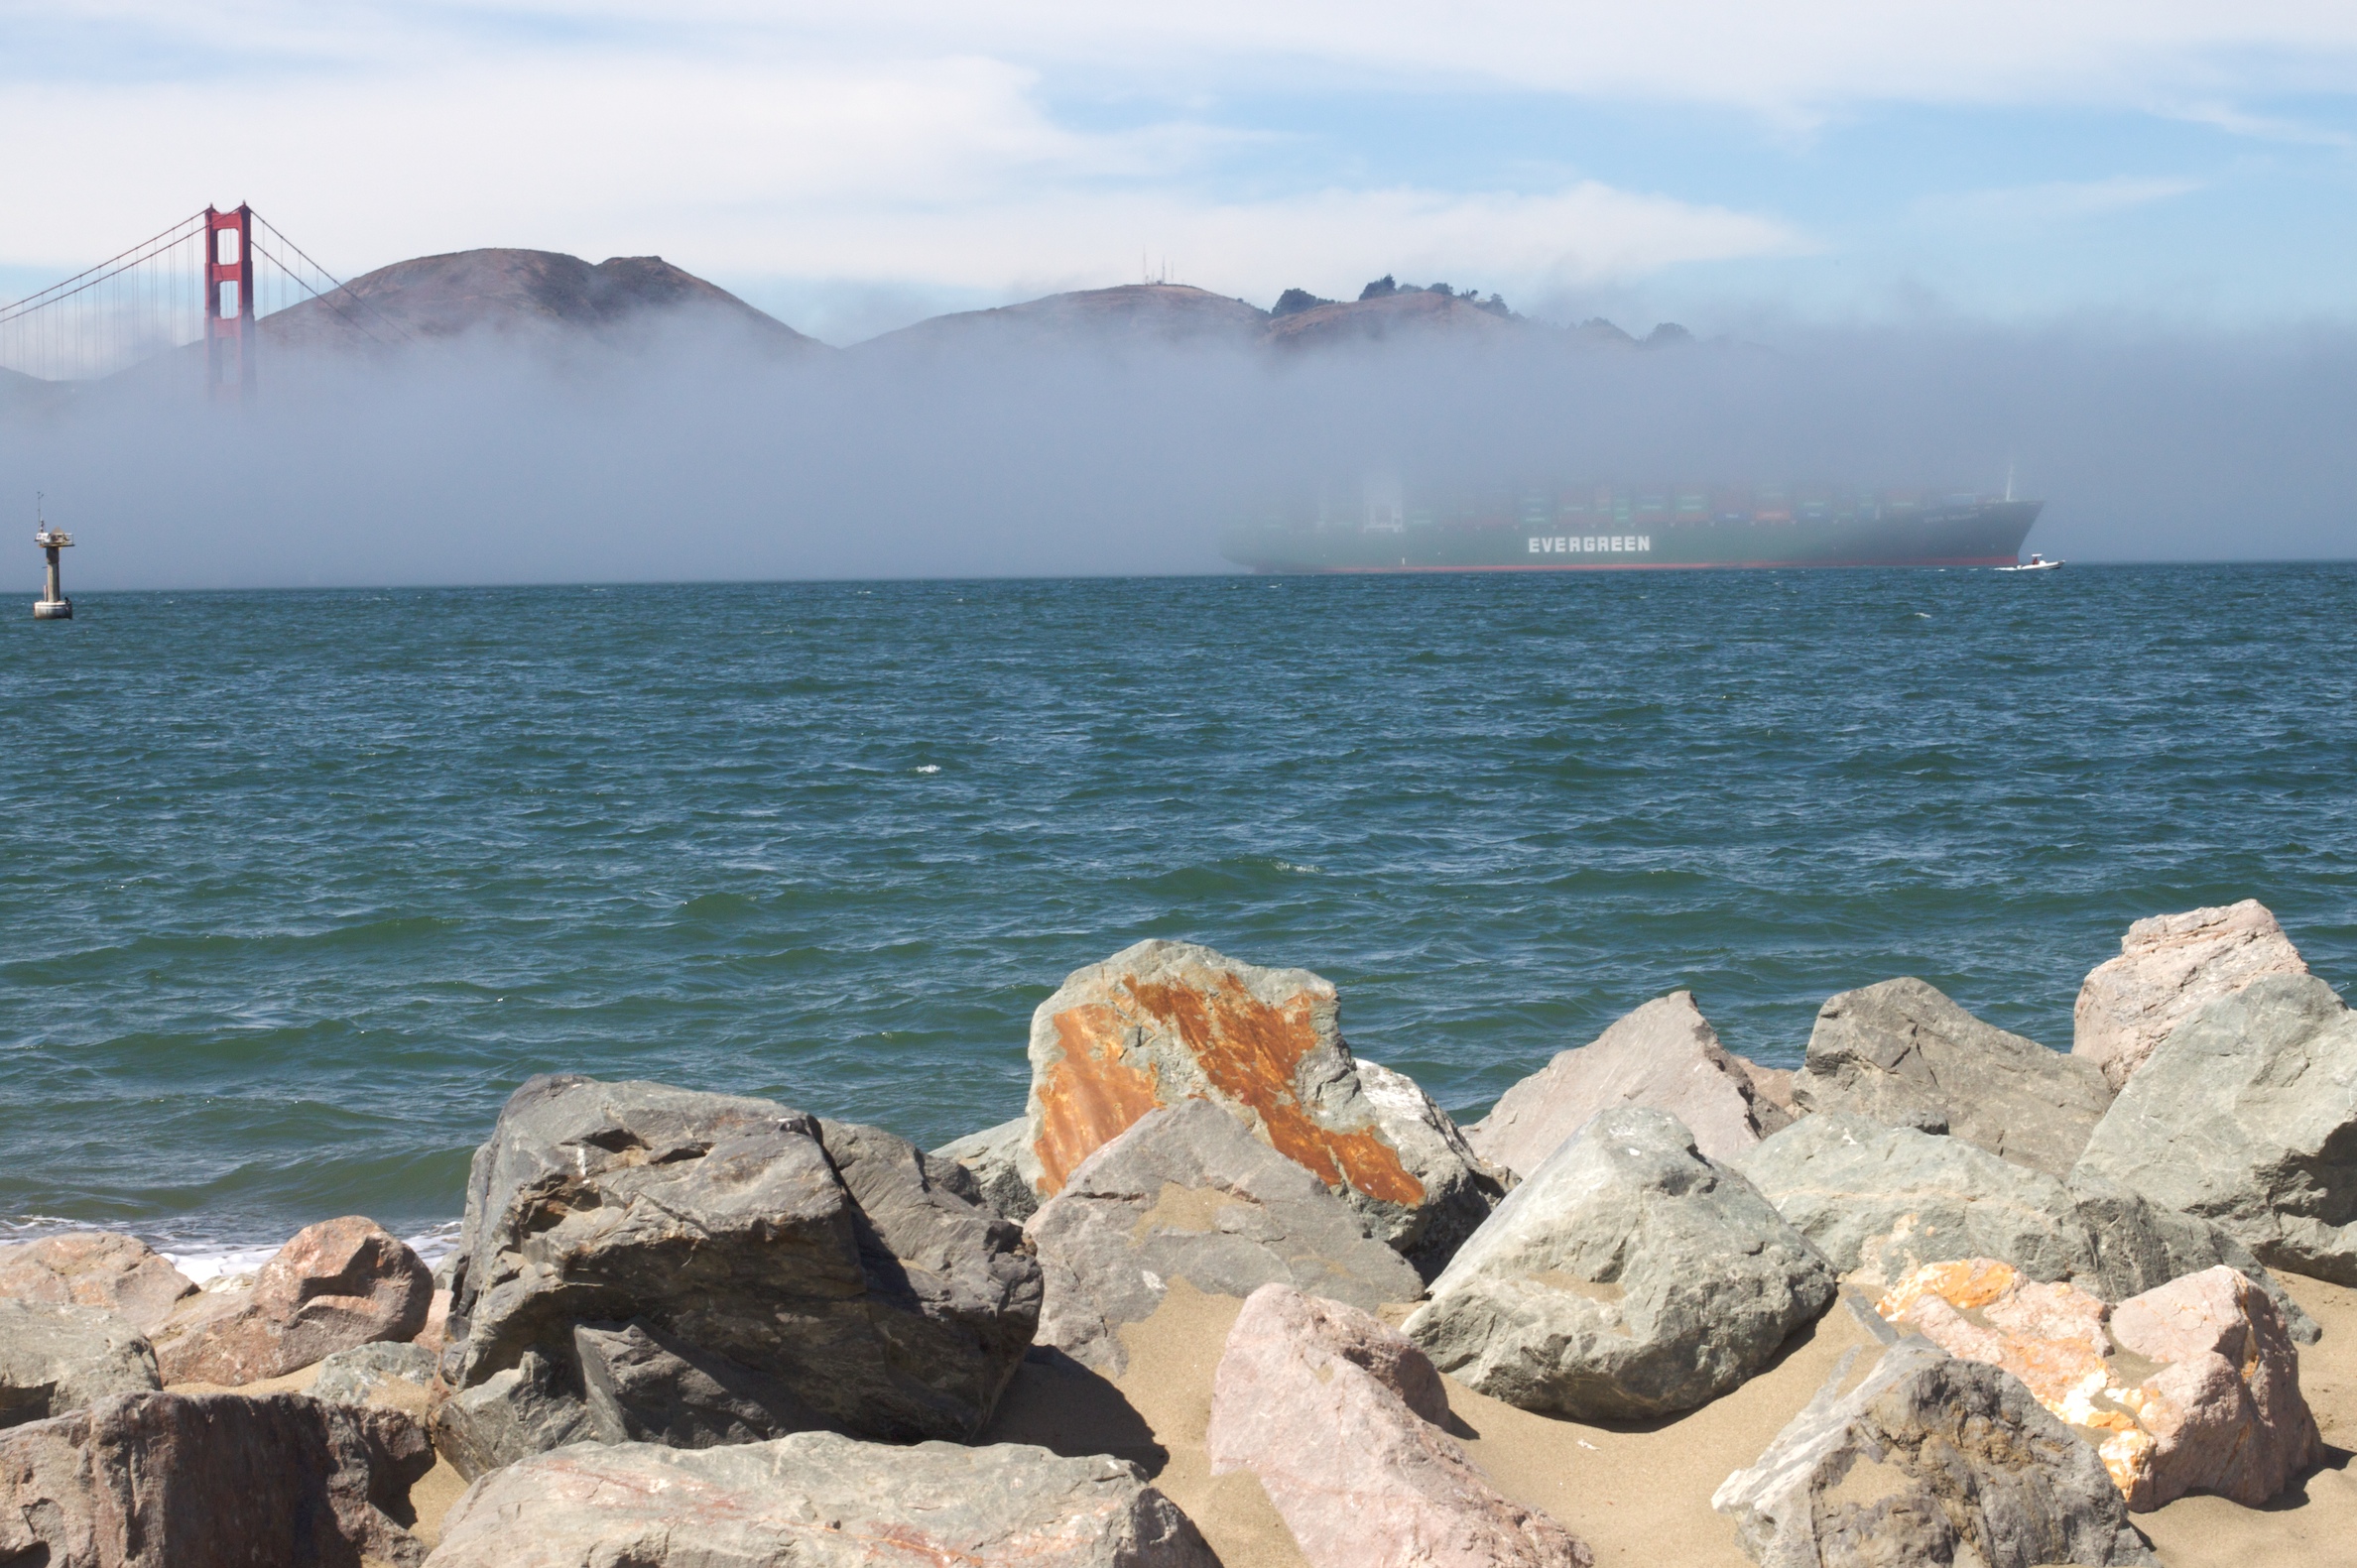
sea, coast, rock, ocean, shore, wave, vacation, cliff, bay, terrain, breakwater, cape